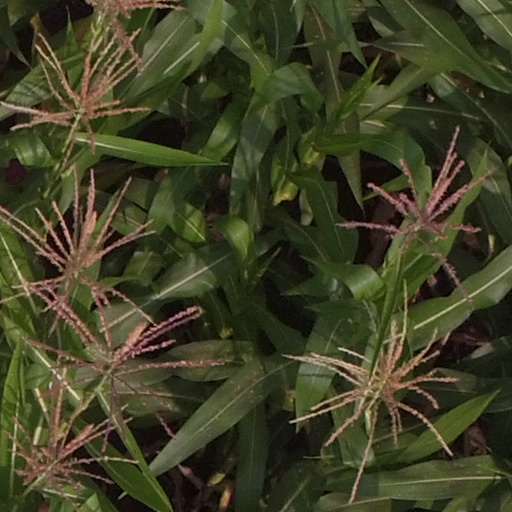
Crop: maize; corn